Fujifilm FinePix S1500

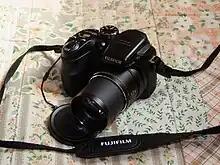
Fujifilm Finepix S1500

The Fujifilm Finepix S1500 is a discontinued 2009 digital camera manufactured by Fujifilm as part of their Finepix range. It is a superzoom compact camera, resembling a small Digital SLR camera.